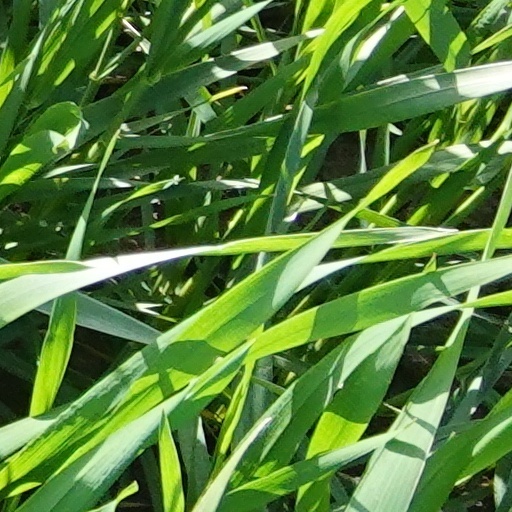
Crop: wheat